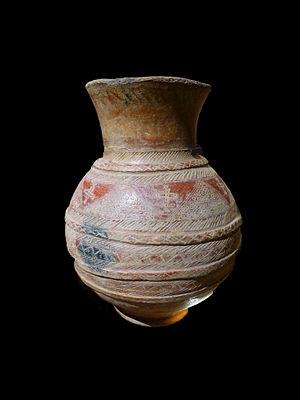
Jarre en terre cuite. Population Bozo-Somono. Mopti, Mali. XXe siècle. Traditionnellement offerte à la mariée pour orner sa chambre. Lyon. Musée des Confluences.
Les Somonos sont un groupe de quelques dizaines de milliers de pêcheurs vivant autour du fleuve Niger au Mali. Ce sont des Bambaras. Ils en ont la plupart des coutumes.